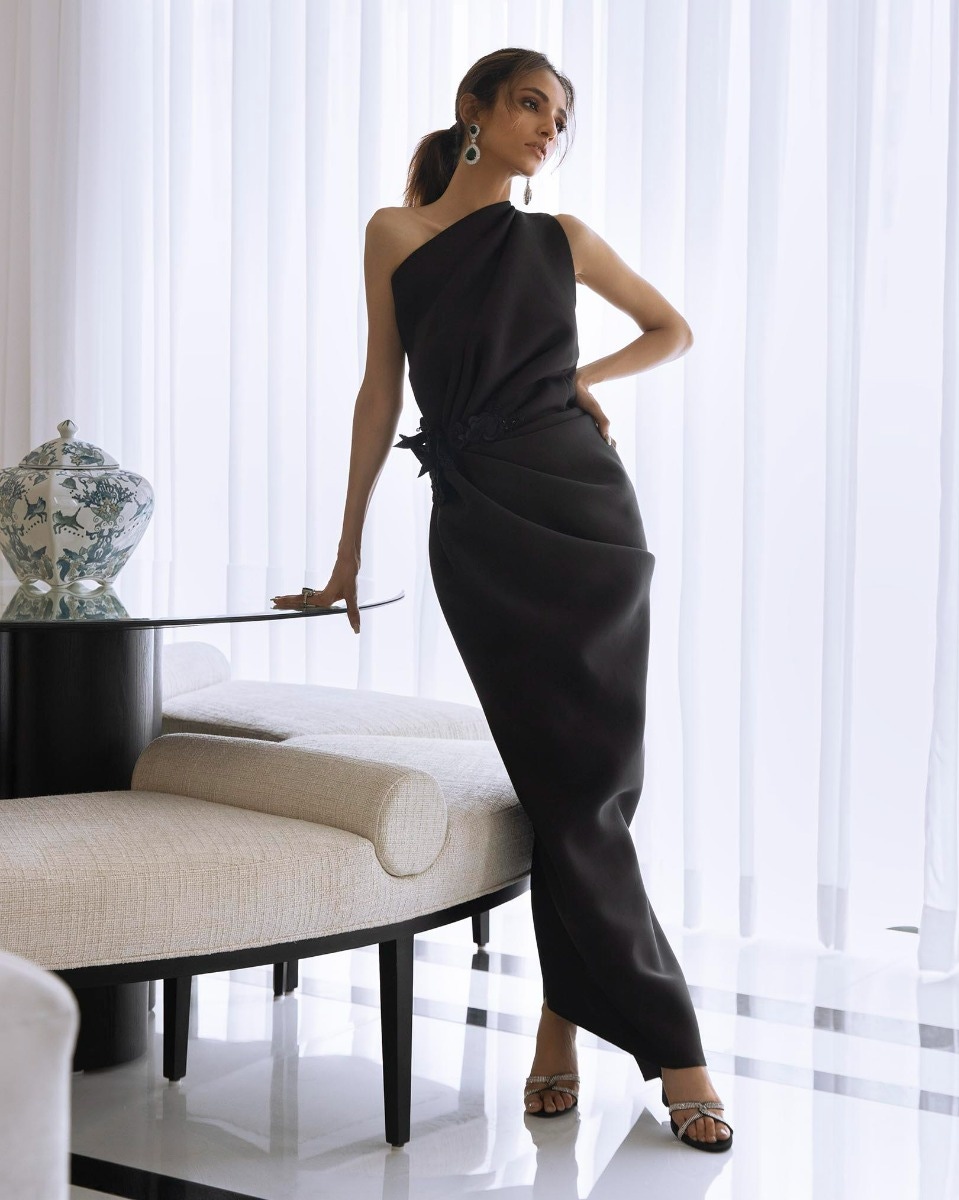
black one shoulder satin gown